Ala Littoria

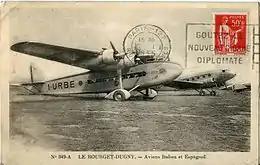
A Savoia-Marchetti S.74 of Ala Littoria

"Ala Littoria" was formed by a merger of Società Aerea Mediterranea (SAM), Società Anonima Navigazione Aerea (SANA), Società Italiana Servizi Aerei (SISA) and Aero Espresso Italiana (AEI) in 1934.